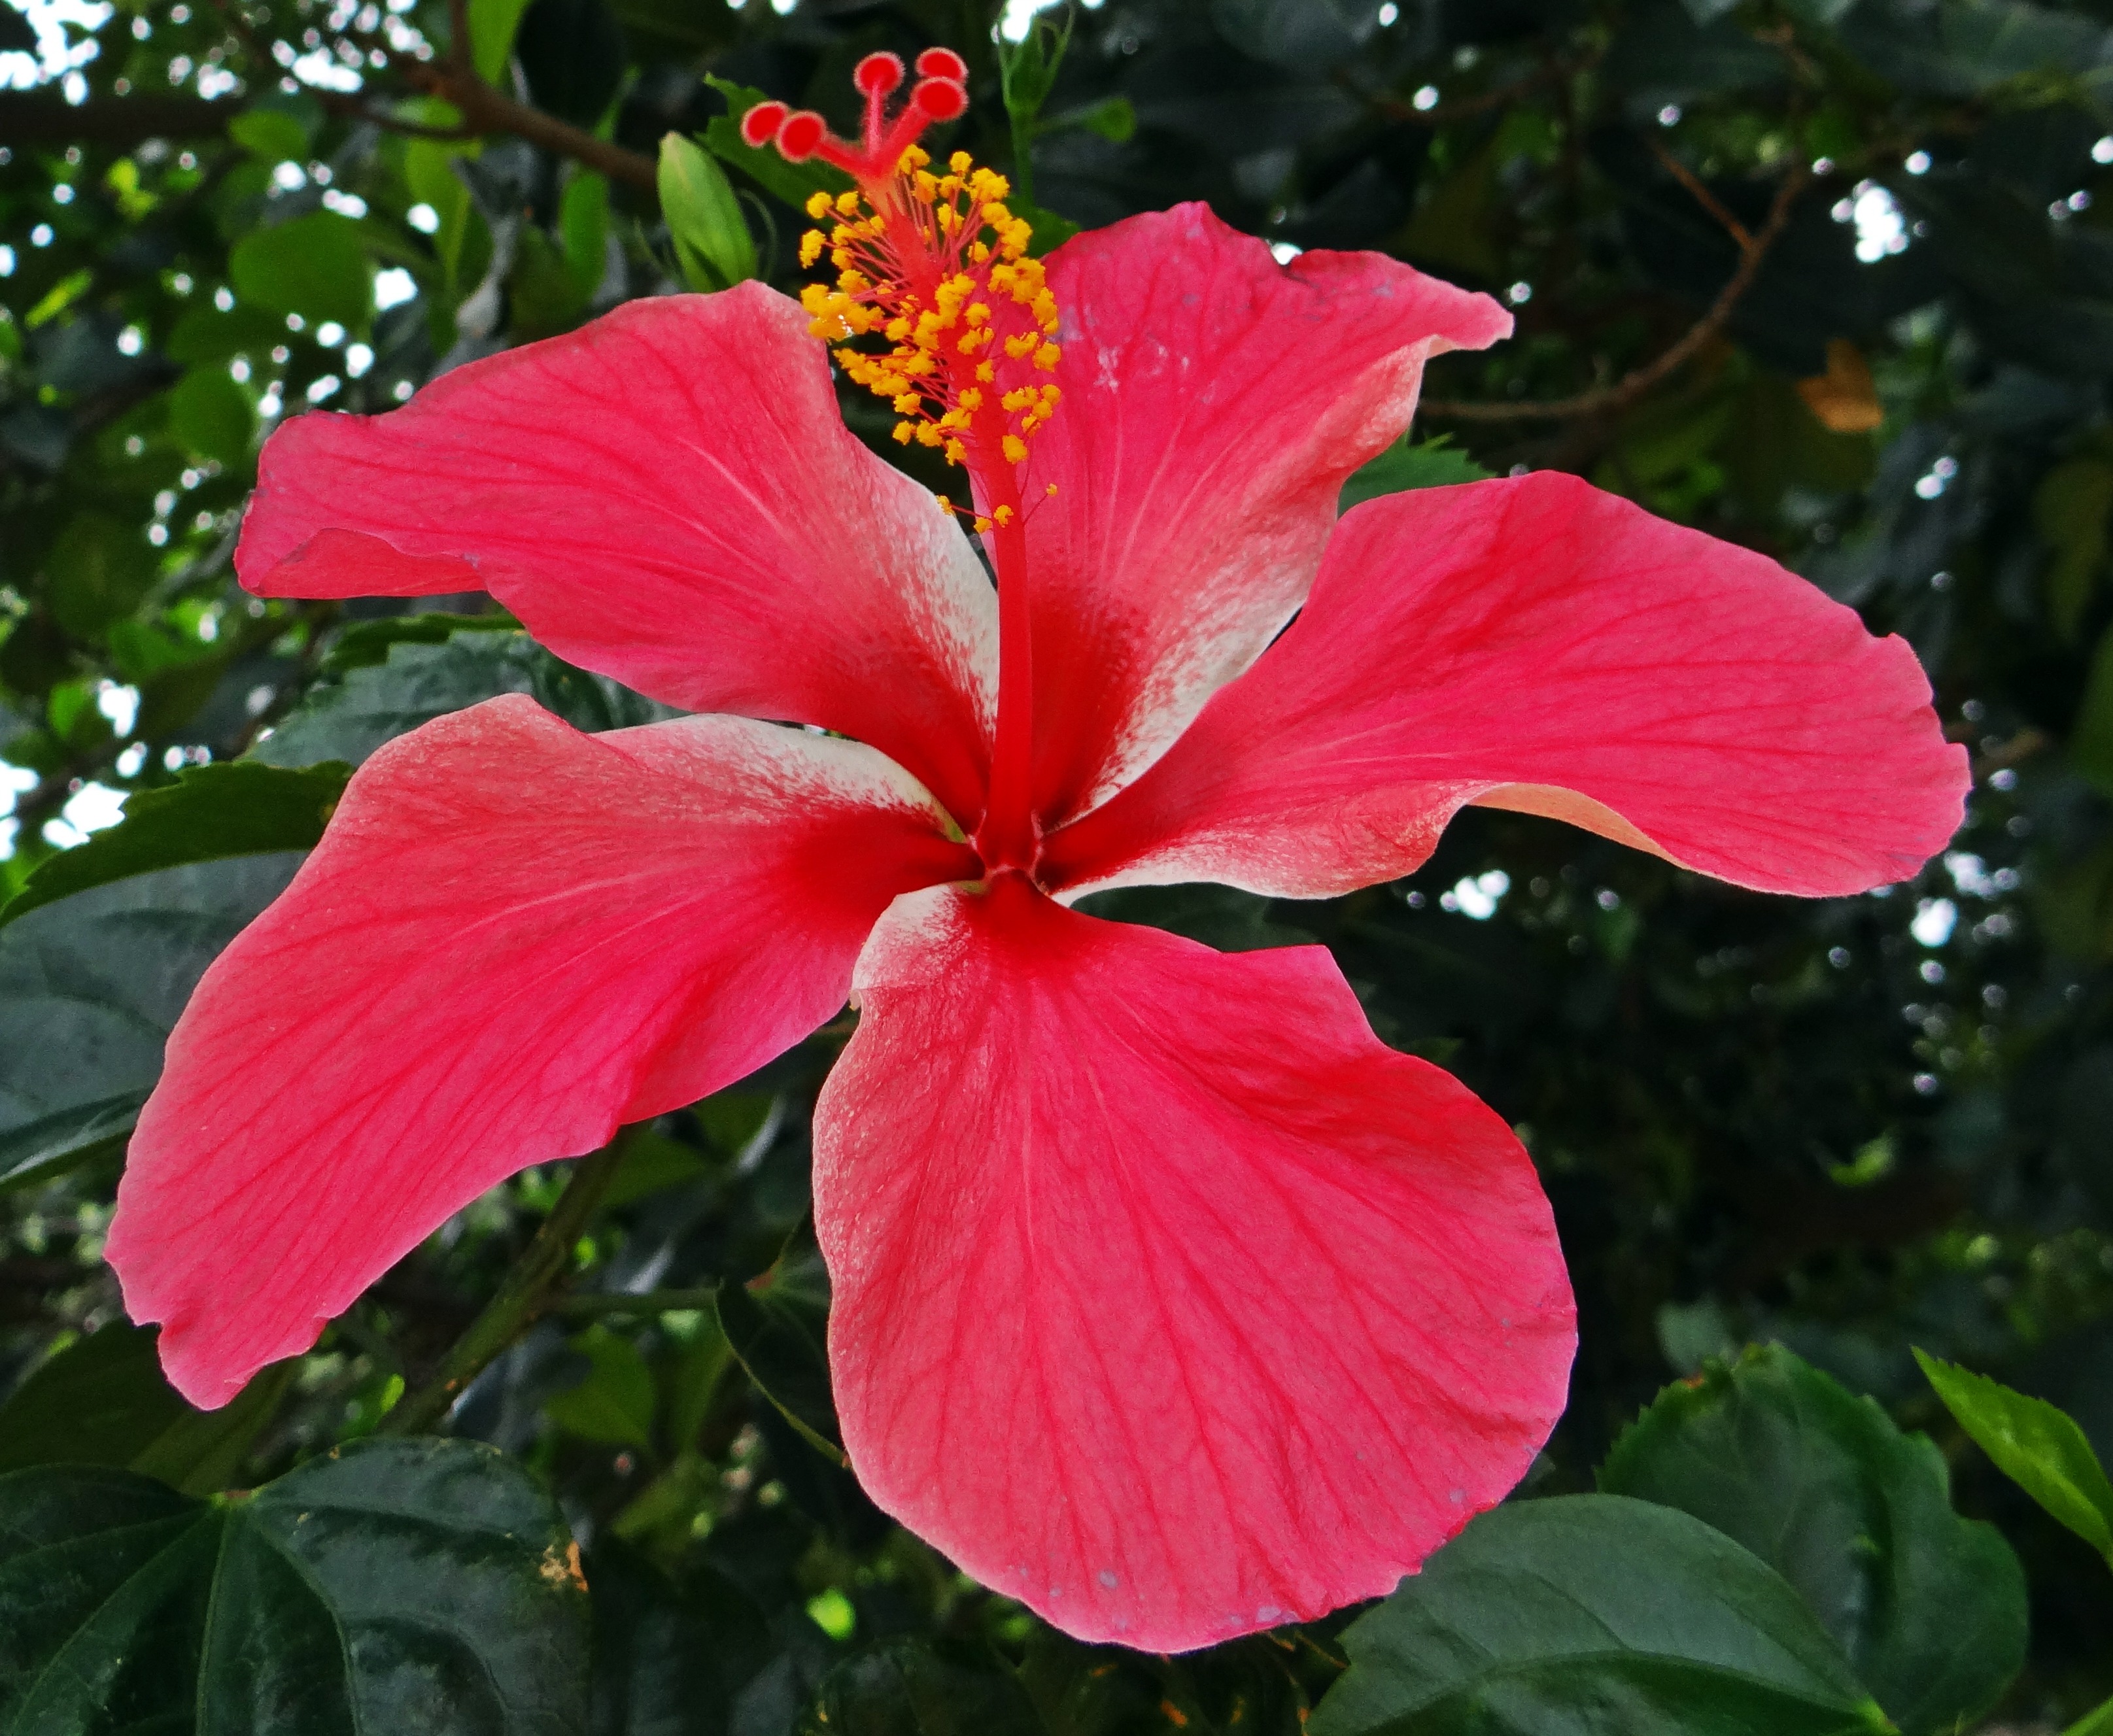
blossom, plant, stem, leaf, flower, petal, bloom, floral, environment, herb, natural, botany, agriculture, flora, botanical, wildflower, outdoors, vegetation, india, hibiscus, horticulture, malvales, organic, flowering plant, china rose, chinese hibiscus, annual plant, mallow family